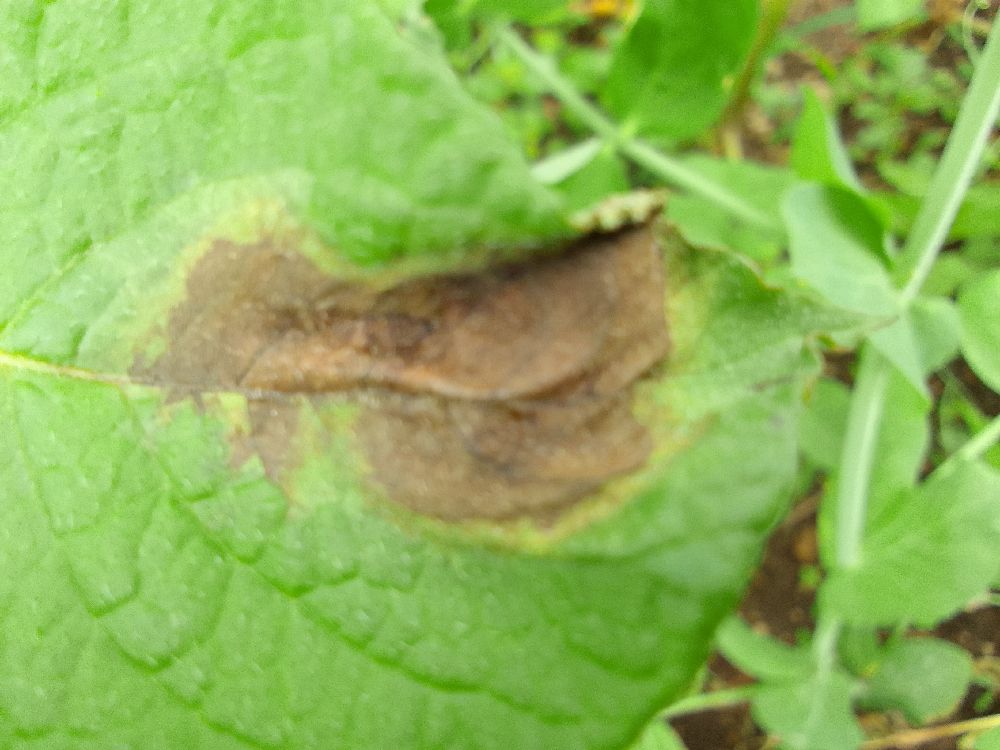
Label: Late blight